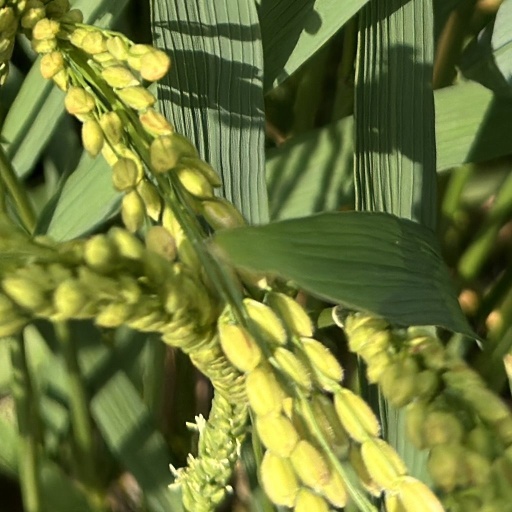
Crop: rice